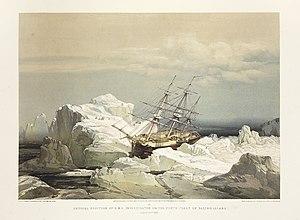
Cet article traite des événements qui se sont produits durant l'année 1853 au Canada.